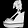
Label: Sandal